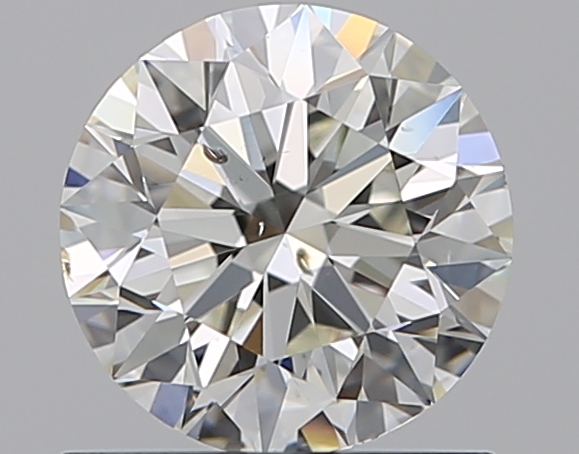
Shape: round
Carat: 0.9
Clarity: SI1
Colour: I
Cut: EX
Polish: EX
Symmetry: EX
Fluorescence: N
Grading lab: GIA
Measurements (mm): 6.12 x 6.16 x 3.85